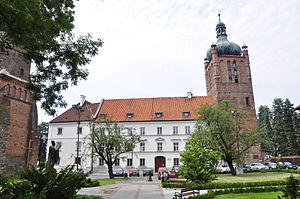
Płock / Galleri
Płock er en by ved floden Wisła i voivodskabet Masovien i det centrale Polen. En by med en rig historie på over tusind år, den tidligere hovedstad i Polen. Byen blev grundlagt engang i 900-tallet og fik Magdeburgrettigheder i 1237. Płock har 124.318 indbyggere.